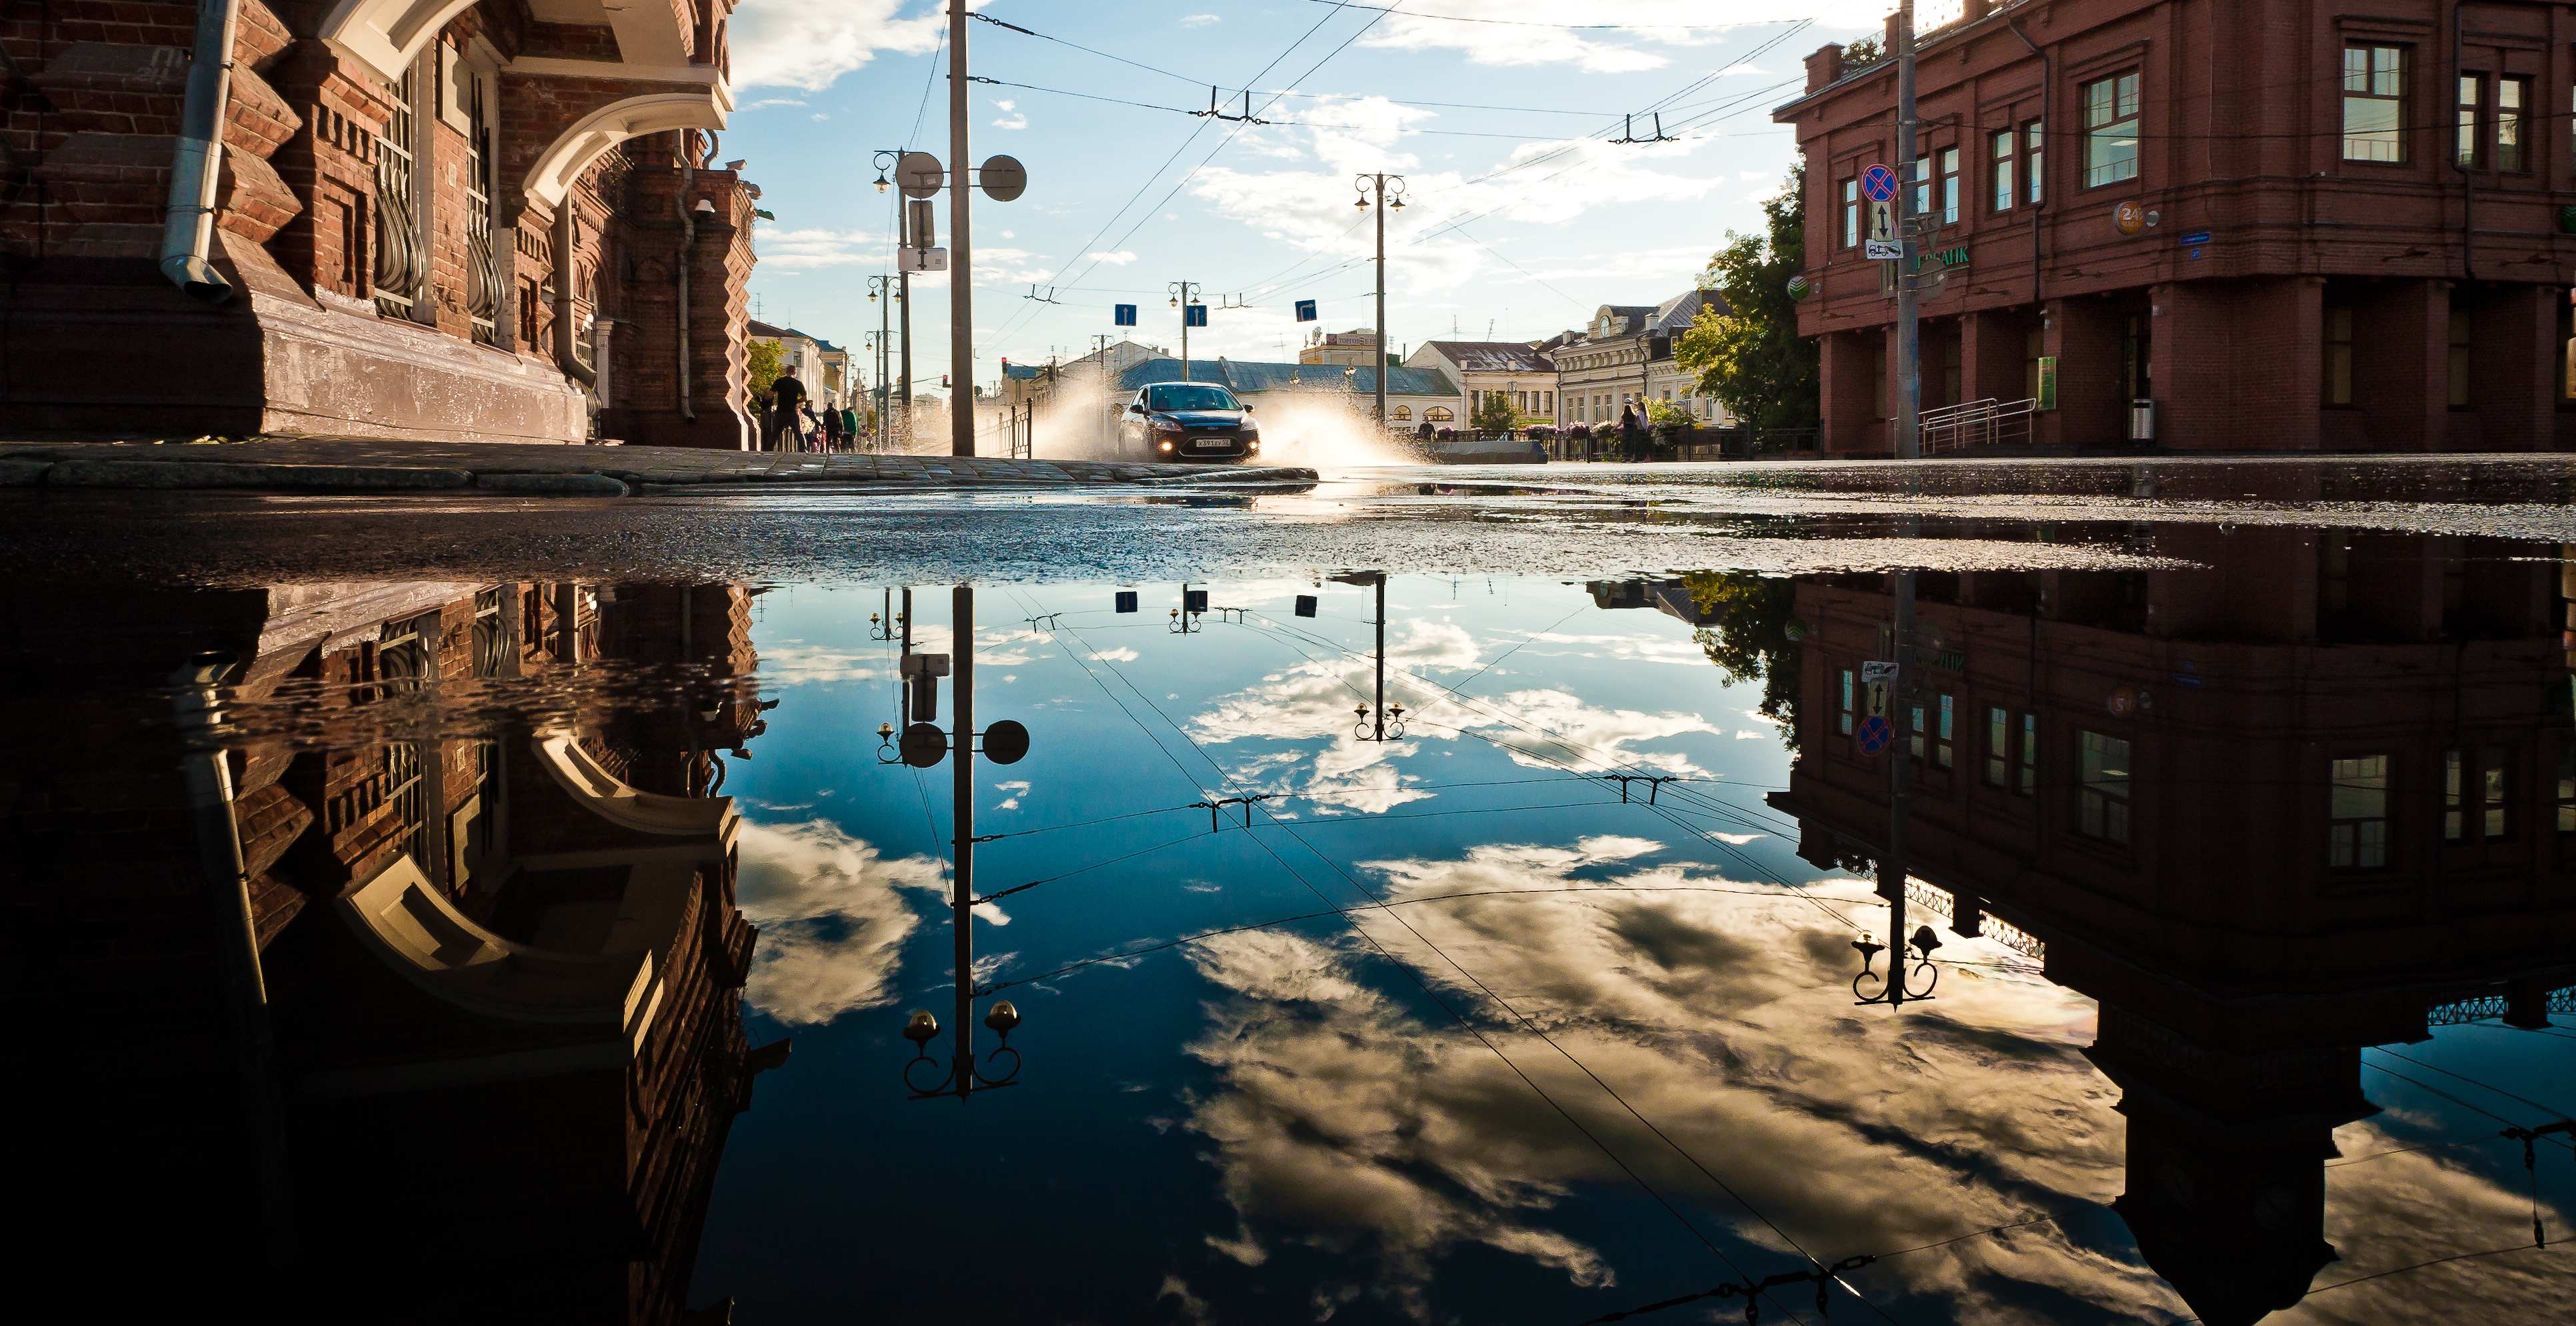
sea, water, cloud, car, night, morning, building, river, cityscape, travel, evening, reflection, puddle, landmark, tourism, waterway